Heracles

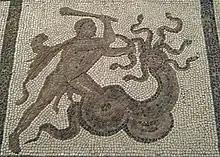
Heracles slaying the Lernaean Hydra

In a fit of madness, induced by Hera, Heracles killed his children and Megara. After his madness had been cured with hellebore by Antikyreus, the founder of Antikyra, he realized what he had done and fled to the Oracle of Delphi. Unbeknownst to him, the Oracle was guided by Hera. He was directed to serve King Eurystheus for ten years and perform any task Eurystheus required of him. Eurystheus decided to give Heracles ten labours, but after completing them, Heracles was cheated by Eurystheus when he added two more, resulting in the Twelve Labors of Heracles. If he succeeded, he would be purified of his sin and, as myth says, he would become a god, and be granted immortality.